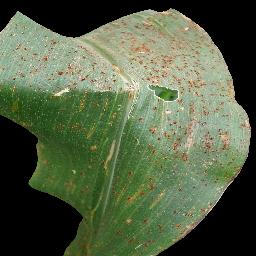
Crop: corn
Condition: (maize)_common_rust